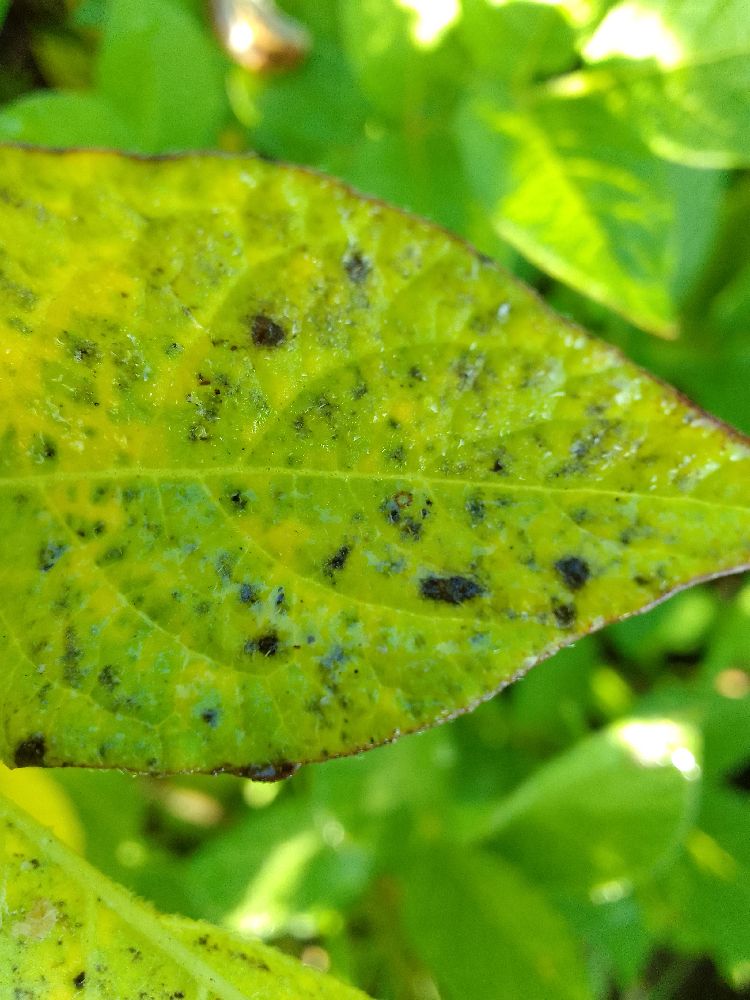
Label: Early blight